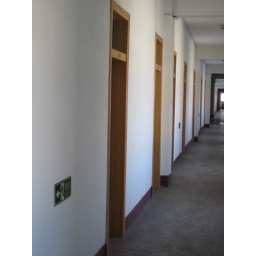
corridor in dormetry building